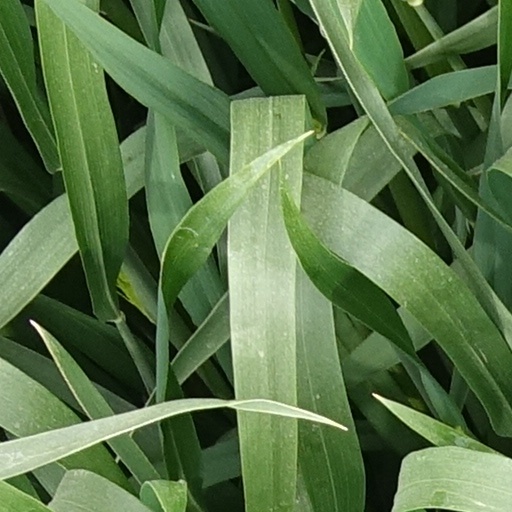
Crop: wheat